Answer in natural language. Consider the 3D positions of the objects in the scene and not just the 2D positions in the image. Is the centerpoint of  wall paint at a higher height than Doorway? Choose between the following options: no or yes
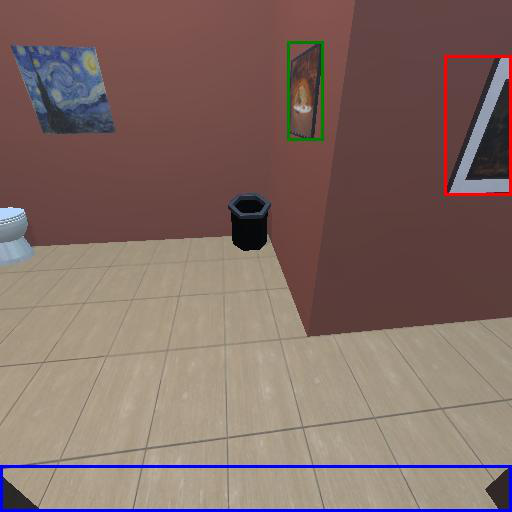
<answer>yes</answer>